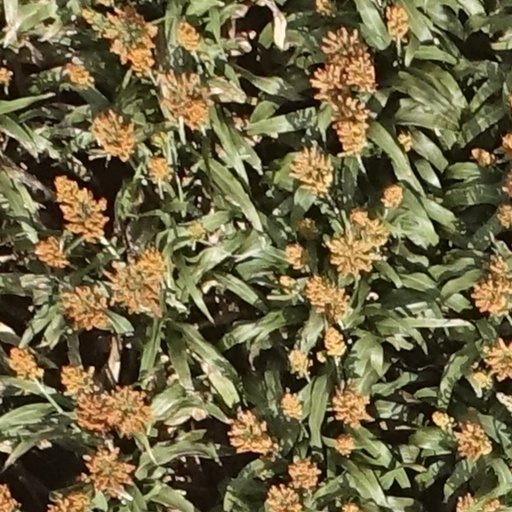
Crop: sorghum